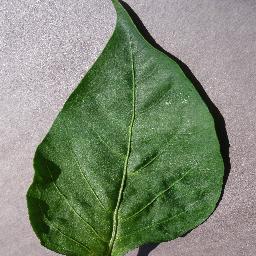
Label: Pepper,_bell___healthy